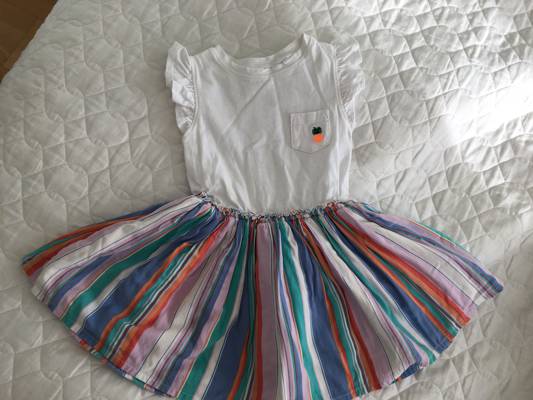
Waste category: clothes